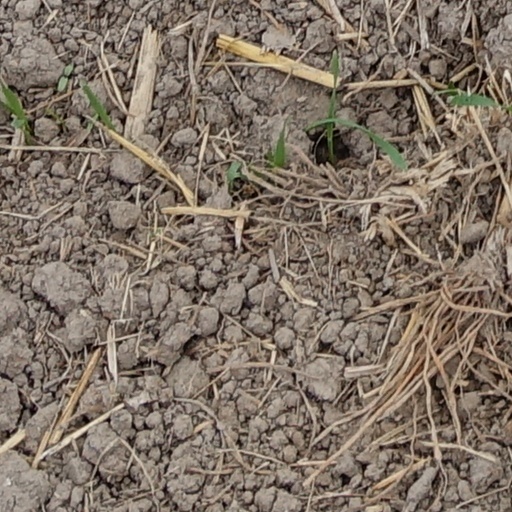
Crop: wheat